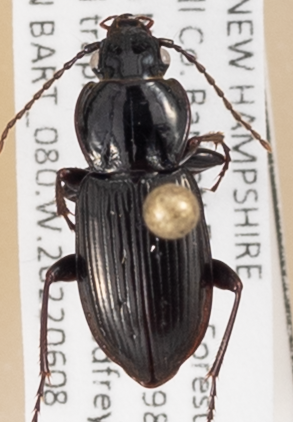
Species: Pterostichus pensylvanicus
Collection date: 2022-06-08
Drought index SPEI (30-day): -0.594
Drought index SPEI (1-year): -0.38
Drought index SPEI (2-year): -1.16